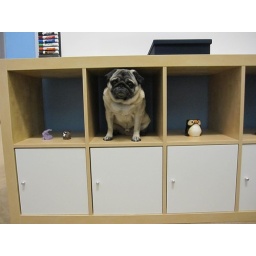
Winston fills an empty shelf in Eric's new office